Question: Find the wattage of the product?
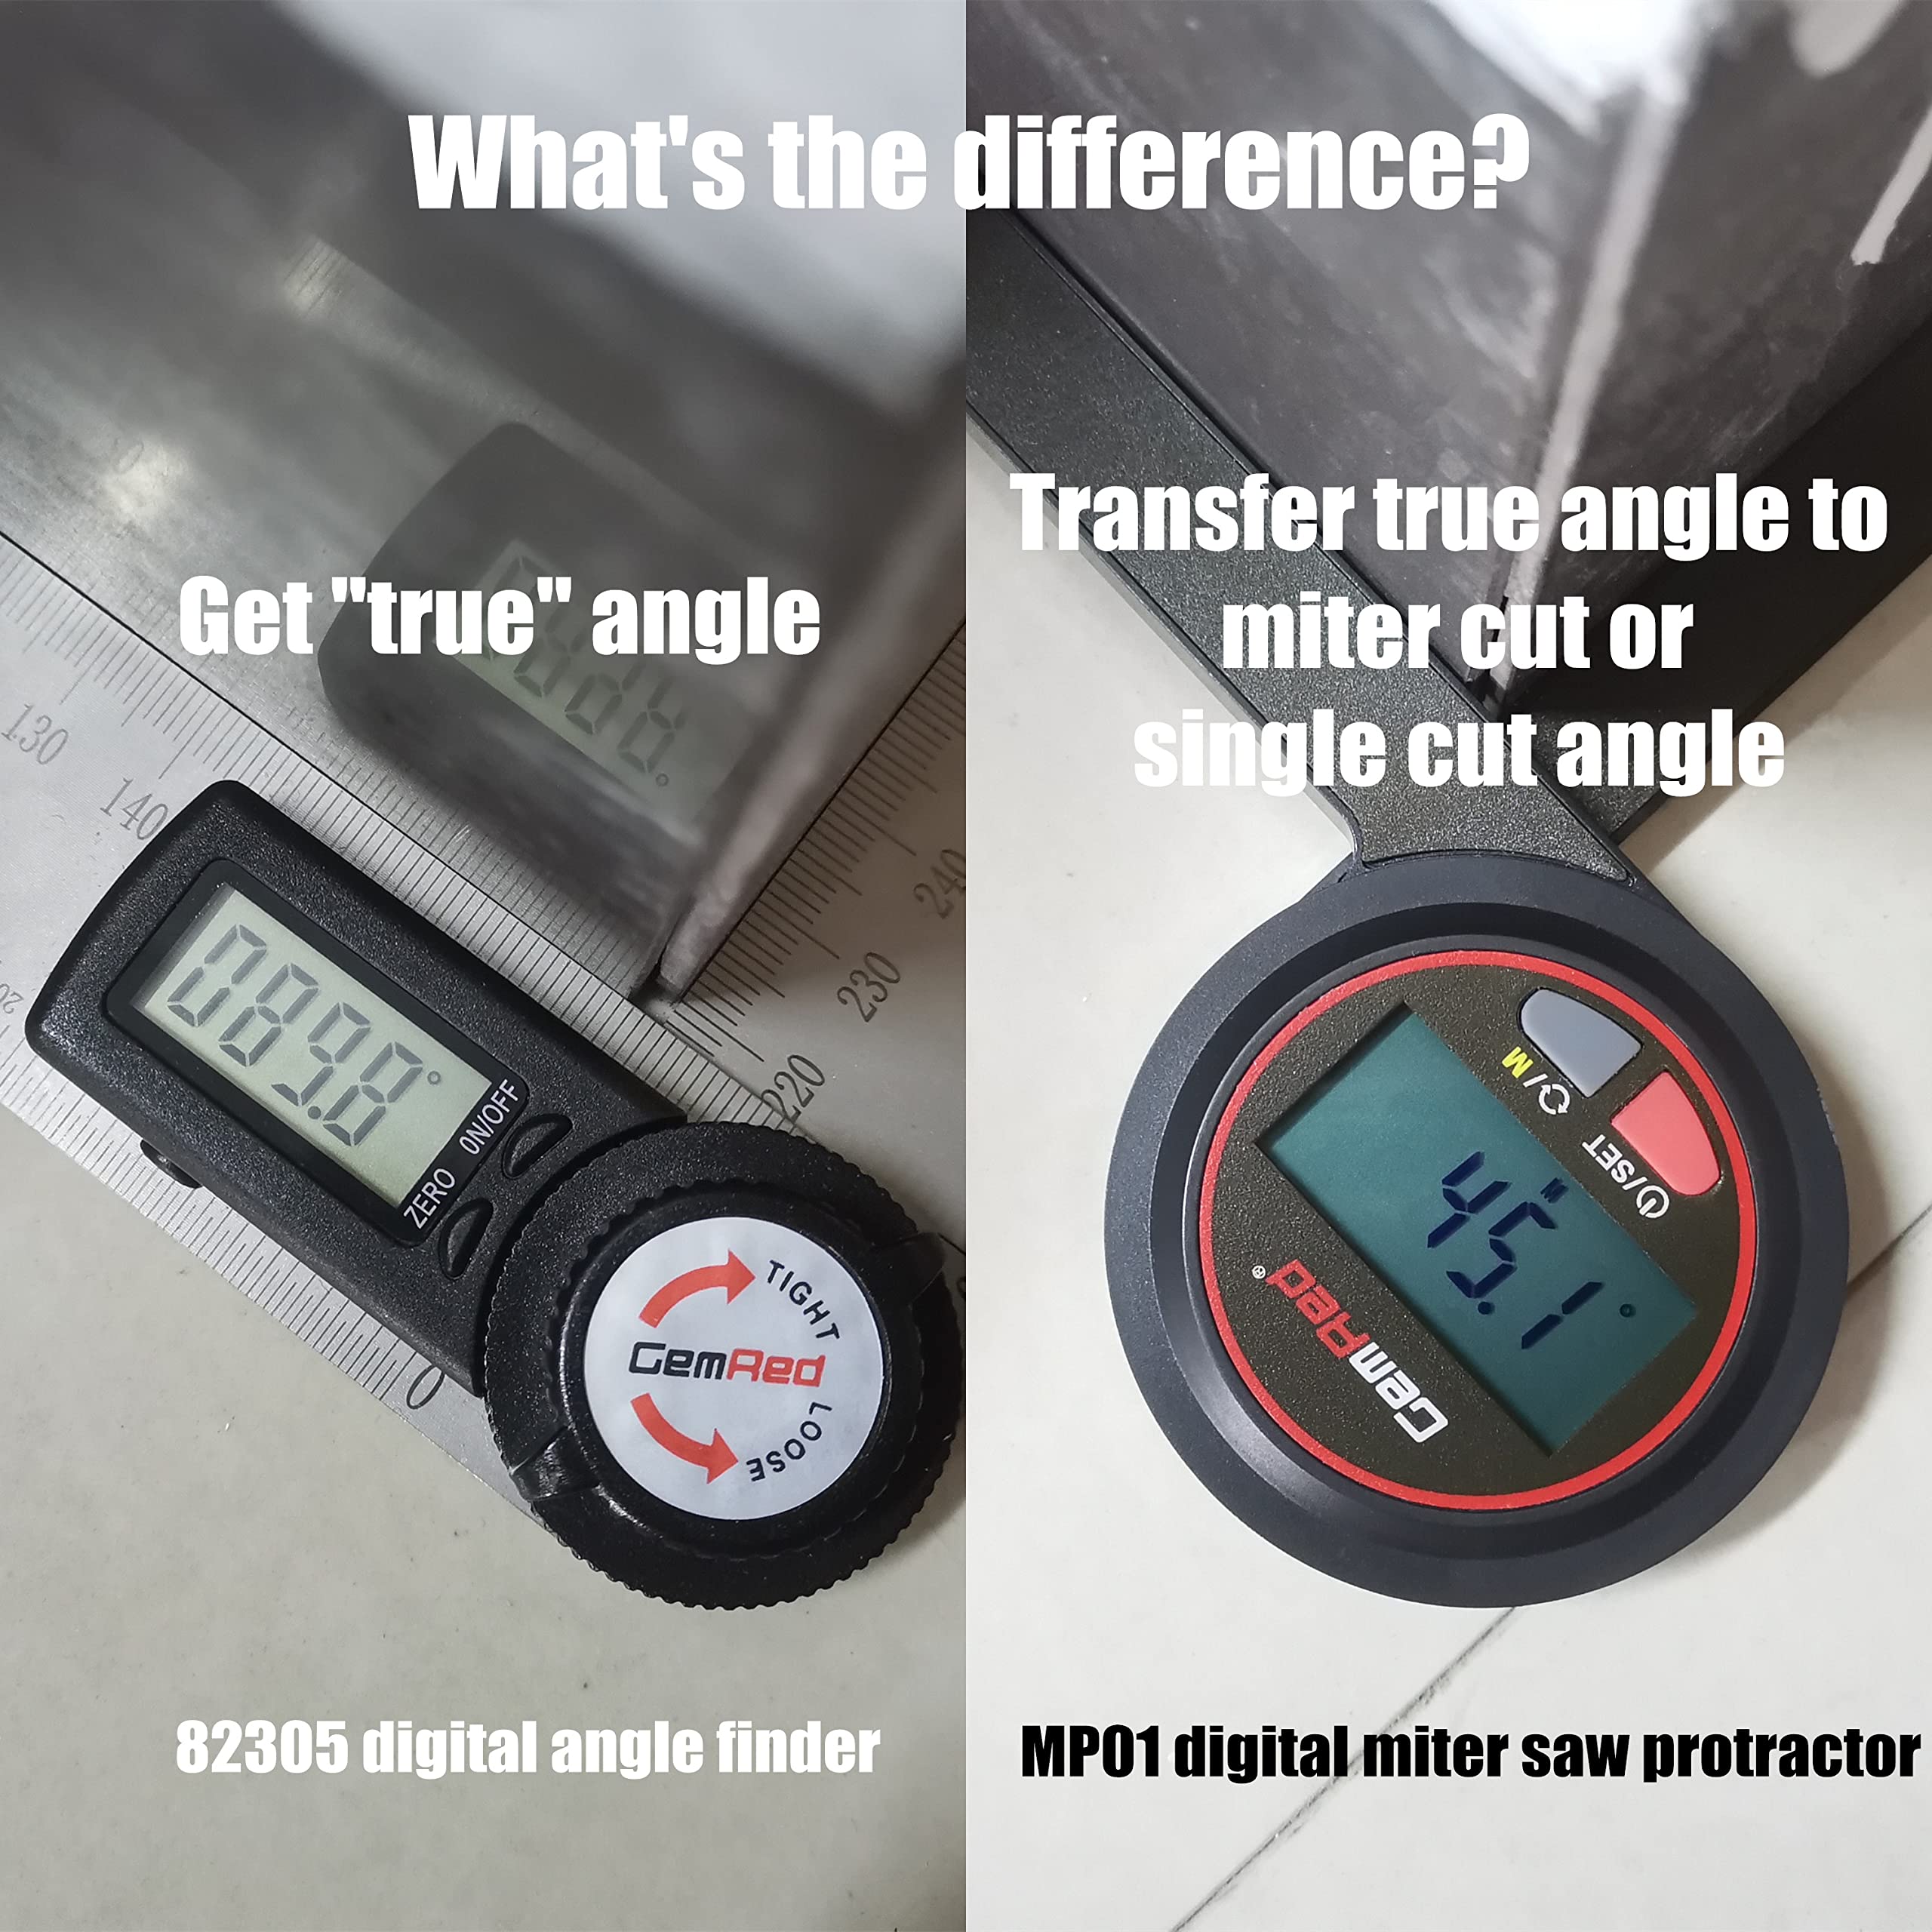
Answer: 45.1 watt